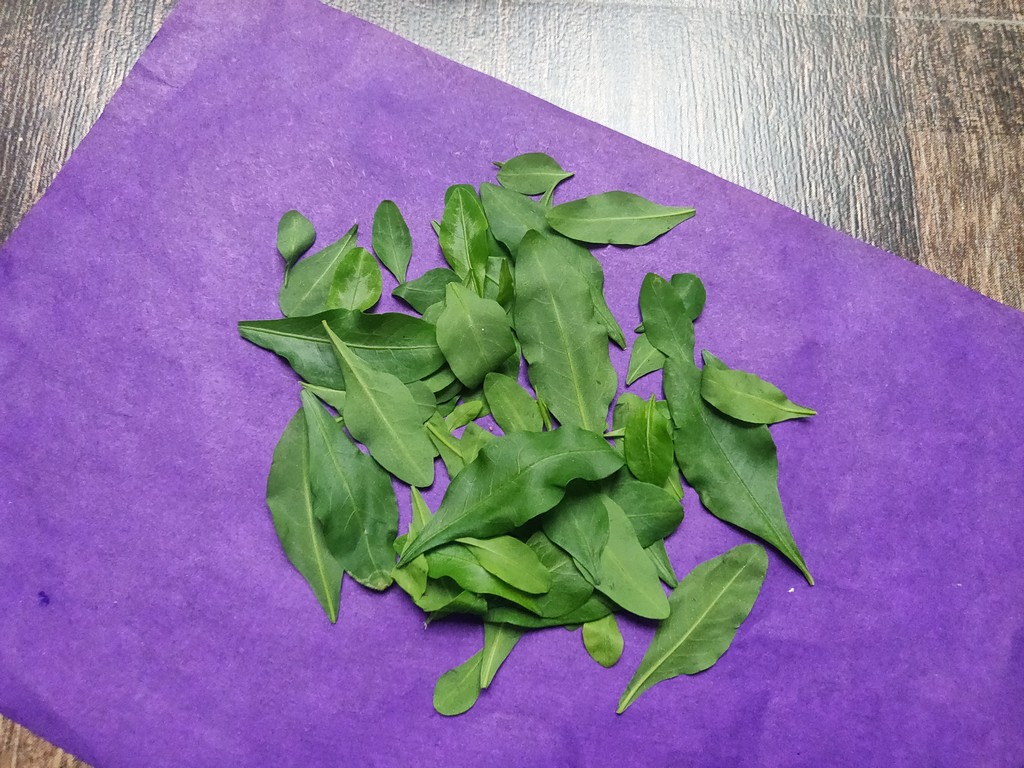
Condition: Healthy
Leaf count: multiple
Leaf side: unknown